Peru national football team

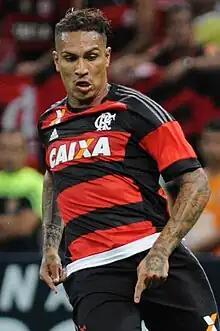
Paolo Guerrero is Peru's top scorer with 40 goals.

A report published by CONMEBOL in 2008 described Peru as traditionally exhibiting an "elegant, technical and fine football style", and praised it as "one of the most loyal exponents of South American football talent". In 2017, Argentine manager Ricardo Gareca described Peruvian footballers as "technically sound, [physically] strong and adaptable", adding that their adaptability resulted from Peru's diverse geography.